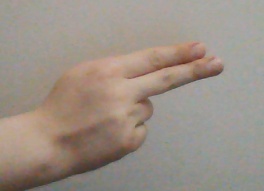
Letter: ain